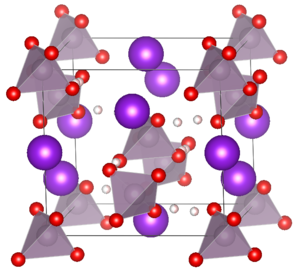
Structure cristalline de KH2PO4.
La piézoélectricité est la propriété que possèdent certains matériaux de se polariser électriquement sous l’action d’une contrainte mécanique et réciproquement de se déformer lorsqu’on leur applique un champ électrique. Les deux effets sont indissociables. Le premier est appelé effet piézoélectrique direct ; le second effet piézoélectrique inverse.